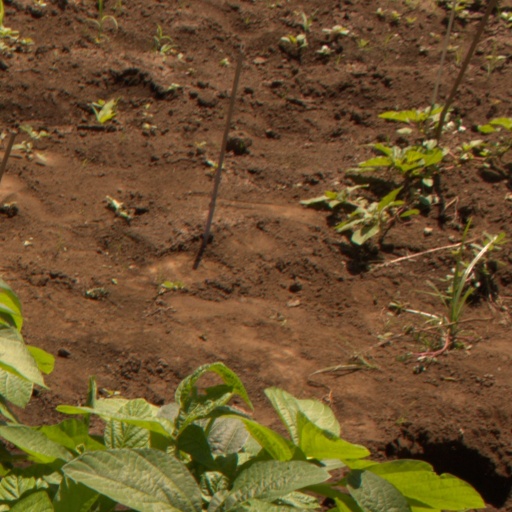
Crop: soybean